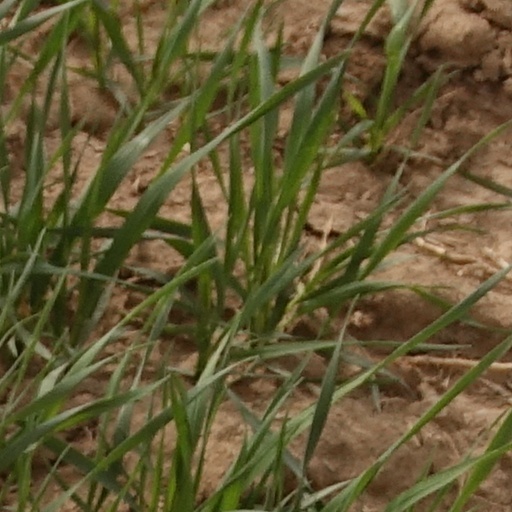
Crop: wheat